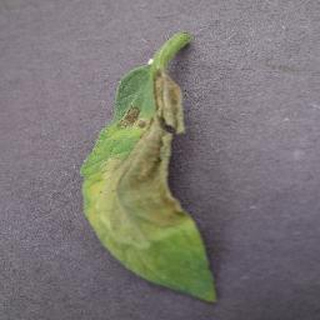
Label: tomato_late_blight